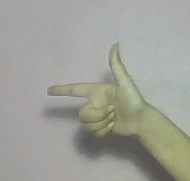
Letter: yaa